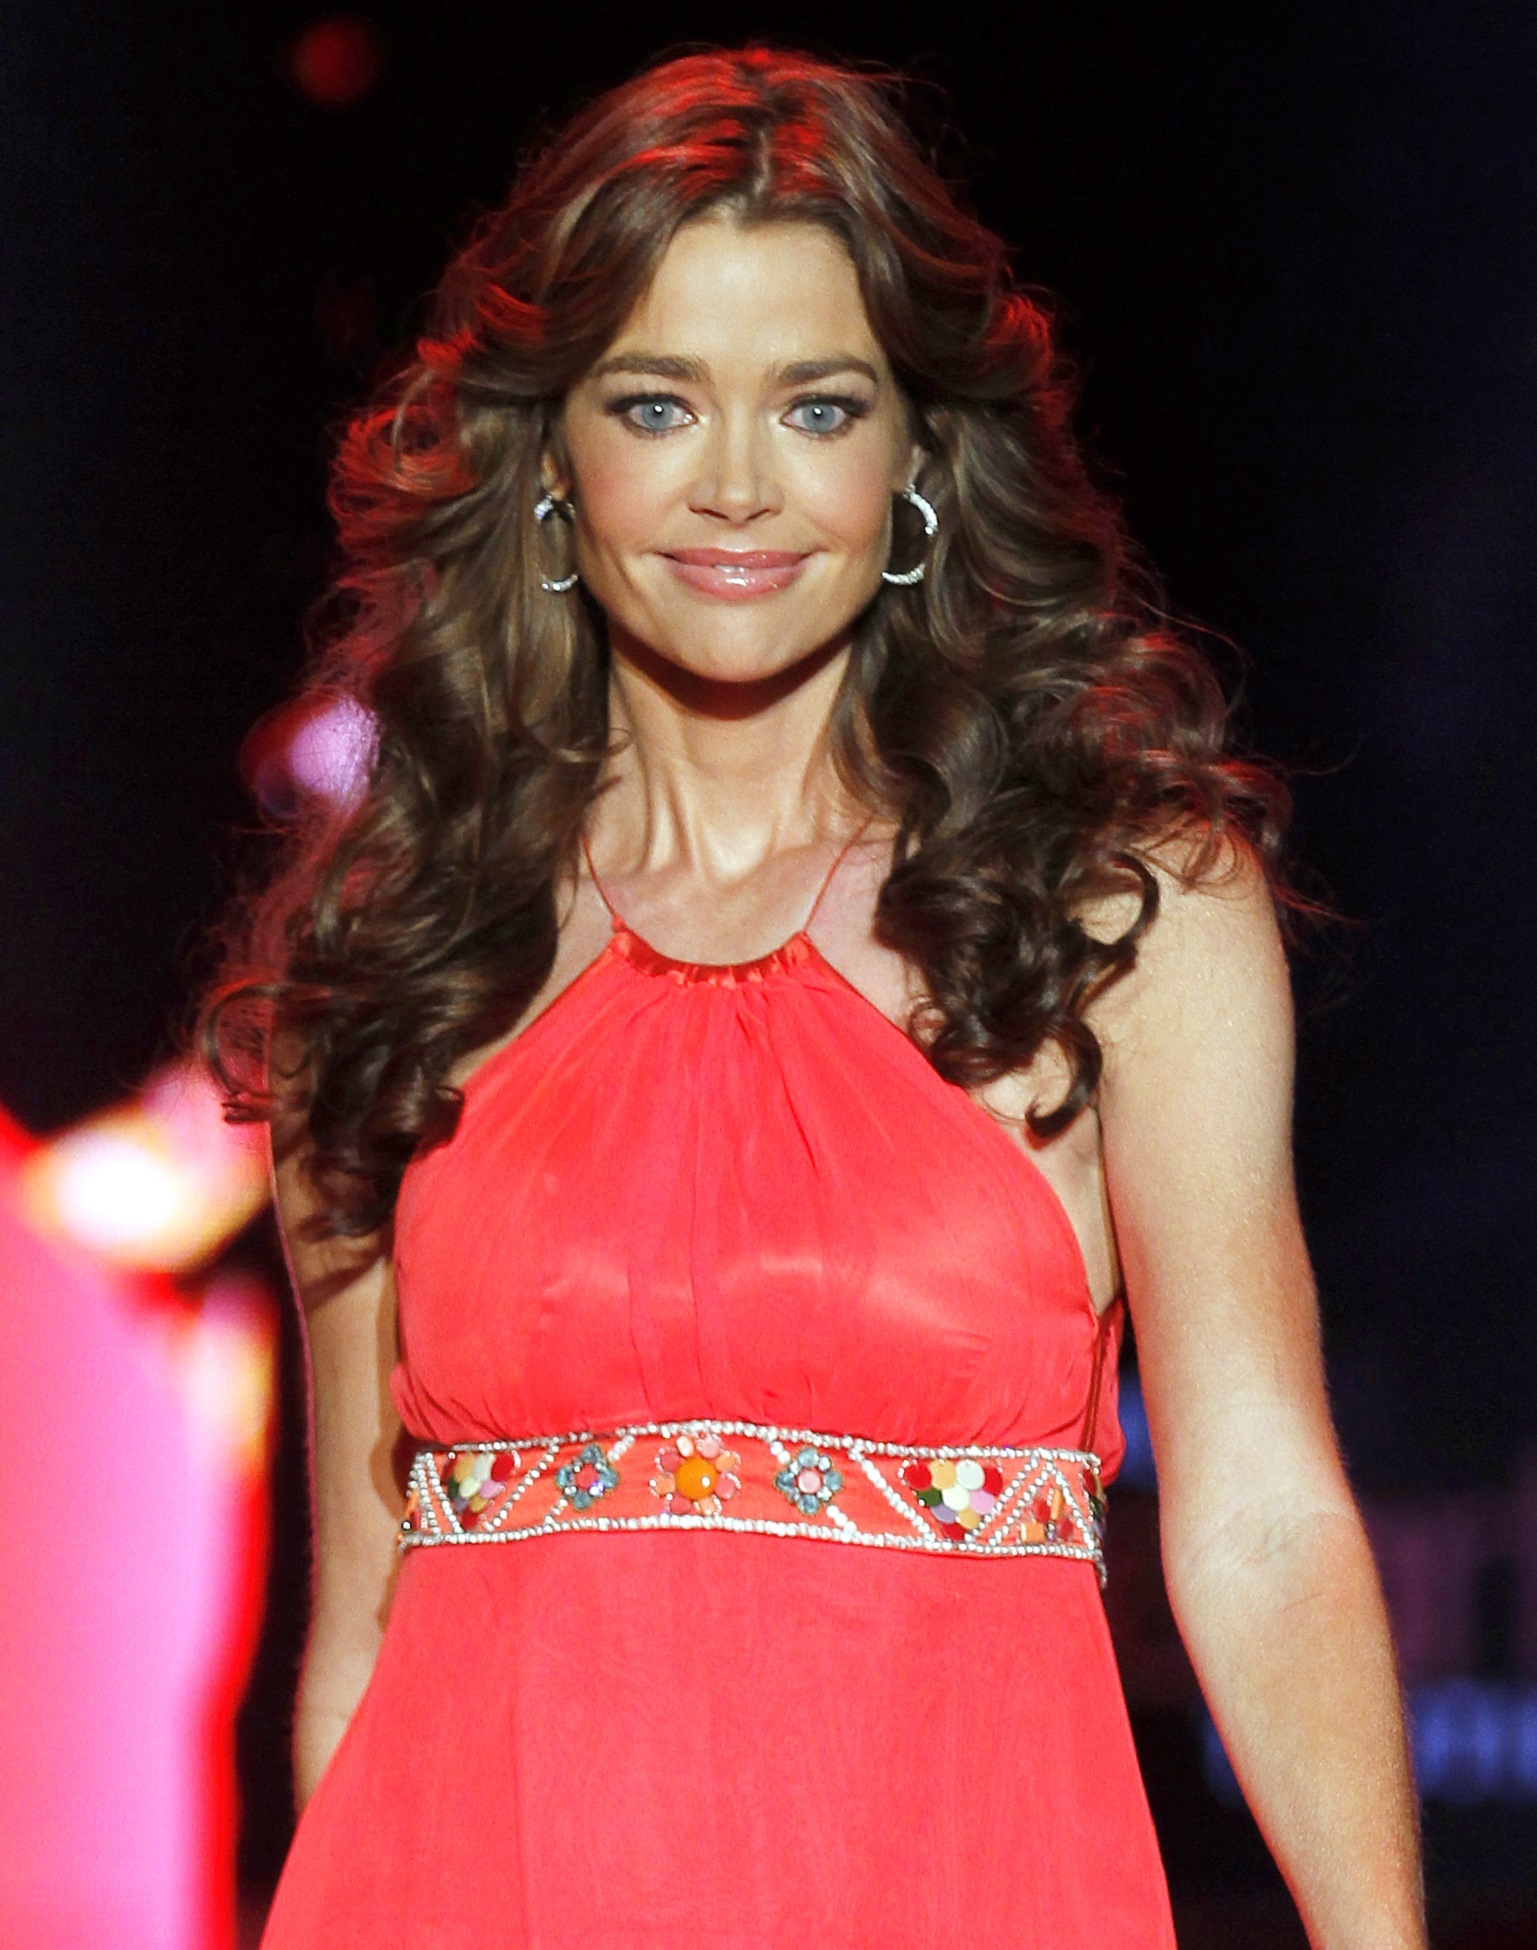
hair, star, female, singer, model, fashion, television, tv, hairstyle, long hair, runway, cinema, films, gown, celebrity, movies, actress, flooring, fashion model, singer songwriter, fashion design, fashion show, supermodel, motion pictures, denise richards, heart truth